Theater in Ukraine

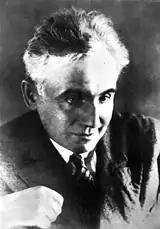
Les Kurbas, before 1933.

Mykola Sadovsky established the first resident theater in Kyiv in 1907. Soon after Ukrainian statehood in 1918 the State Drama Theater was created.